Phthiotis

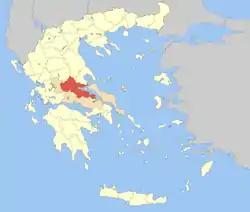
Municipalities of Phthiotis

Phthiotis ("Fthiótida" ; ancient Greek and Katharevousa: Φθιῶτις) is one of the regional units of Greece. It is part of the administrative region of Central Greece. The capital is the city of Lamia. It is bordered by the Malian Gulf to the east, Boeotia in the south, Phocis in the south, Aetolia-Acarnania in the southwest, Evrytania in the west, Karditsa regional unit in the north, Larissa regional unit in the north, and Magnesia in the northeast. The name dates back to ancient times. It is best known as the home of Achilles.